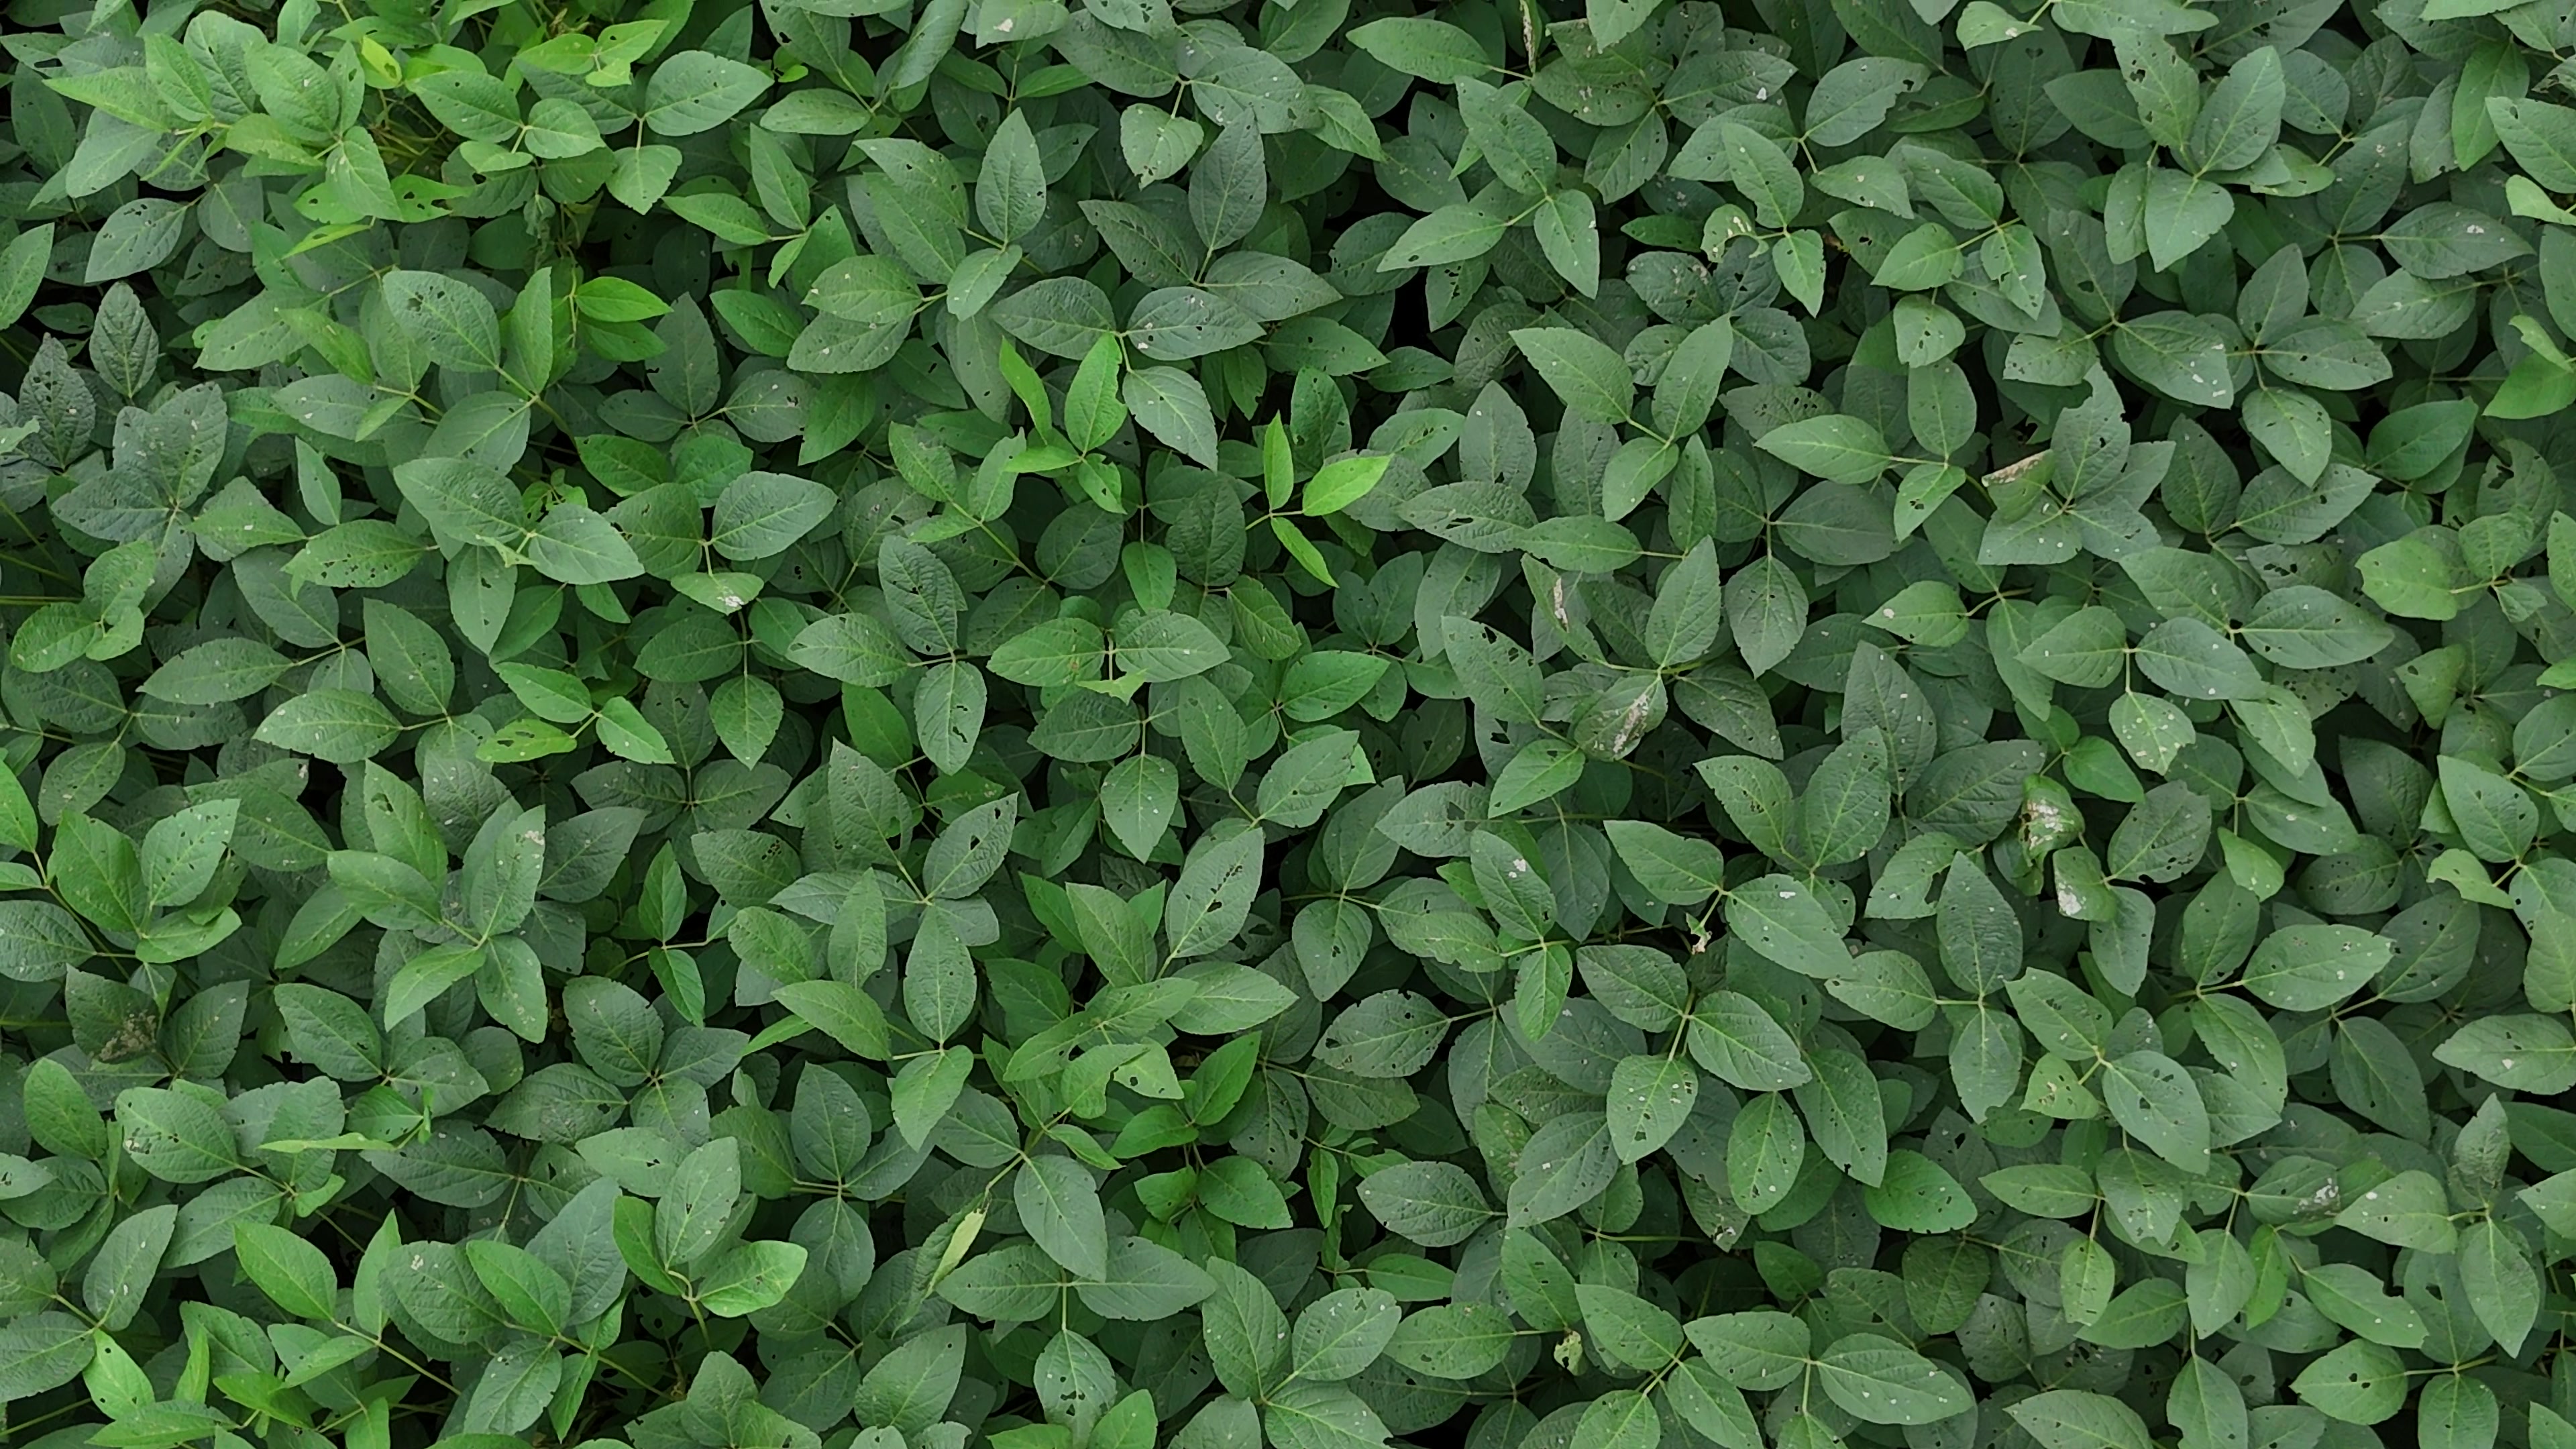
Label: Semilooper_Pest